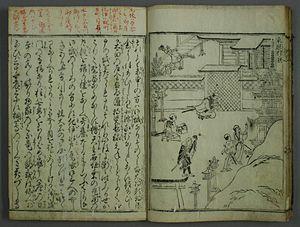
Tokaido meisho ki (東海道名所記) - volume 1 page 16
Les meisho-ki, terme parfois transcrit en meisho ki, meishoki ou meisho no ki désignent des guides de vues célèbres du Japon, populaires au début de l’époque d’Edo. Ces recueils décrivant les lieux fameux de l’archipel s’inscrivent dans la tradition littéraire, poétique et picturale des meisho, colorée par la culture populaire bourgeoise et marchande qui émerge grâce à la paix des Tokugawa. Ils ont influencé en retour les guides illustrés de vues célèbres, nommés meisho zue.